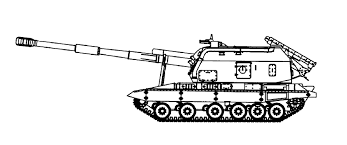
Label: 2S19_MSTA